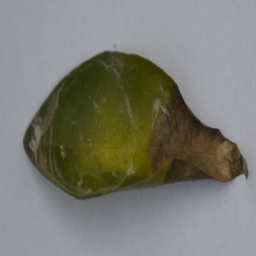
Plant part: leaf
Disease: black_spot